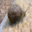
Label: snail